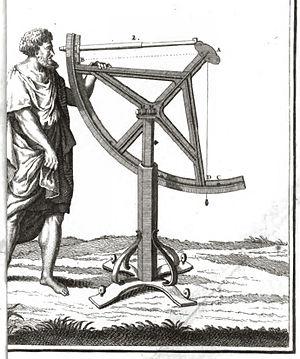
Quart de cercle de l'abbé Picard
Une méridienne est un arc de méridien déterminé par triangulation géodésique et mesures astronomiques. Une de ses finalités premières est de déterminer la grandeur d'un degré de méridien terrestre, en un lieu, pour « mesurer la Terre ».